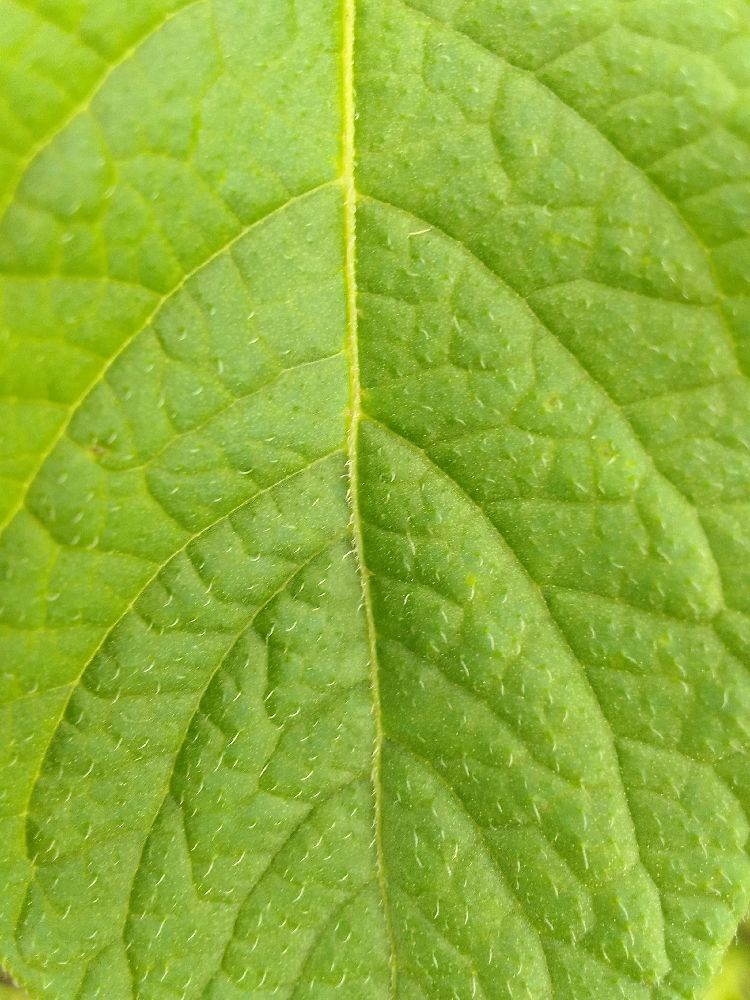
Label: Healthy